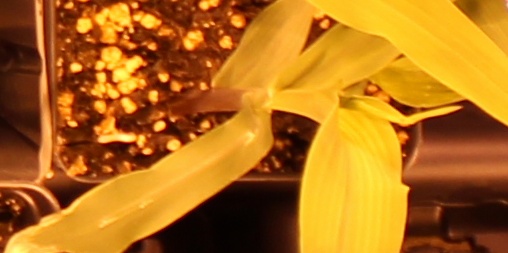
Label: Corn